Indigenous music of Canada

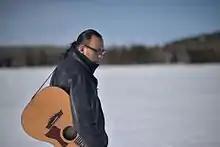
Atikamekw musician Sakay Ottawa

Hand carved wooden flutes and whistles are less common than drums, but are also a part of First Nations traditional music. Chippewa men played flutes to serenade girlfriends and to soothe themselves and others during hard times. The Cree, Iroquois and Maliseet made and used whistles. Archaeologists have found evidence that both wooden whistles and flutes were used by the Beothuk, an extinct tribe who lived in Newfoundland until the early days of European settlement. The human voice is the primary instrument of all First Nations. As it is in most ancient music, singing is the heart of First Nations traditions. Every song had an original owner. Songs belonged to a society, clan, rite, ceremony, or individual. In some cultures, one could buy the right to sing a song owned by an individual. The original owner would then teach the buyer to sing the song. Many traditional songs are still sung by First Nations people who follow traditional ways.